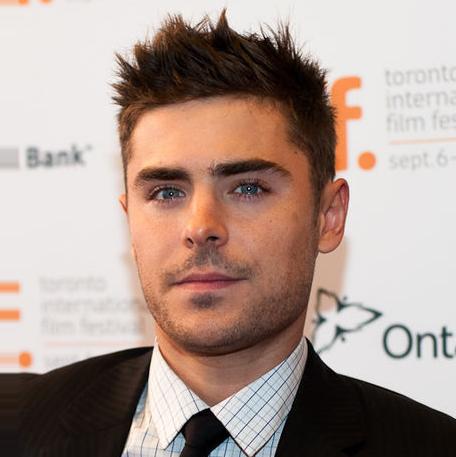
Age: 24